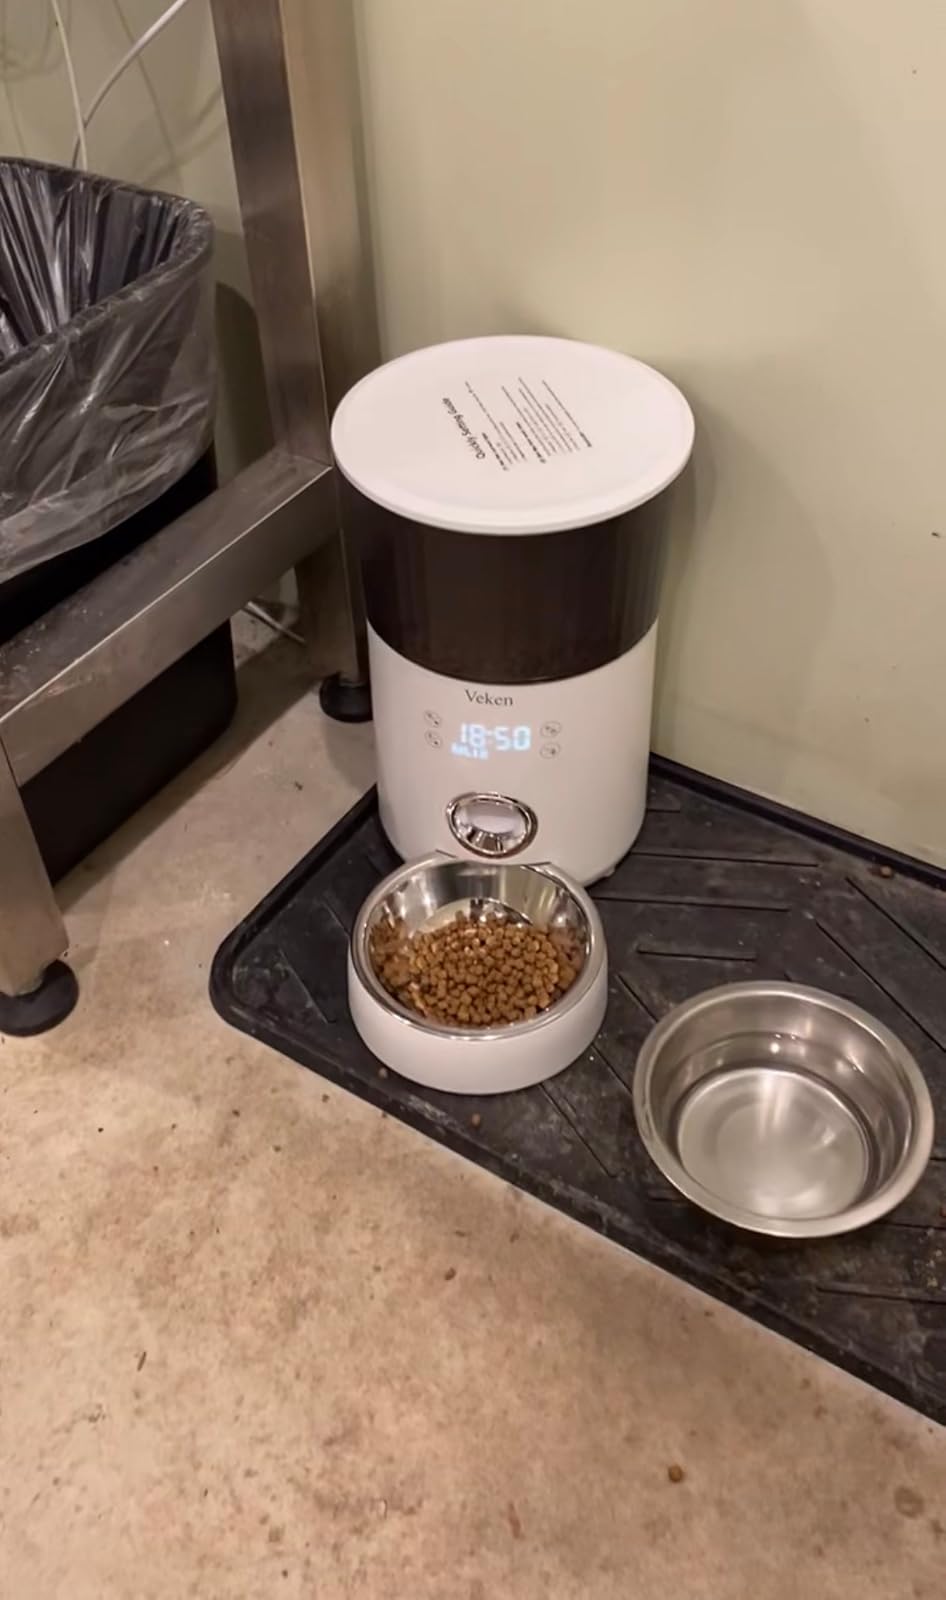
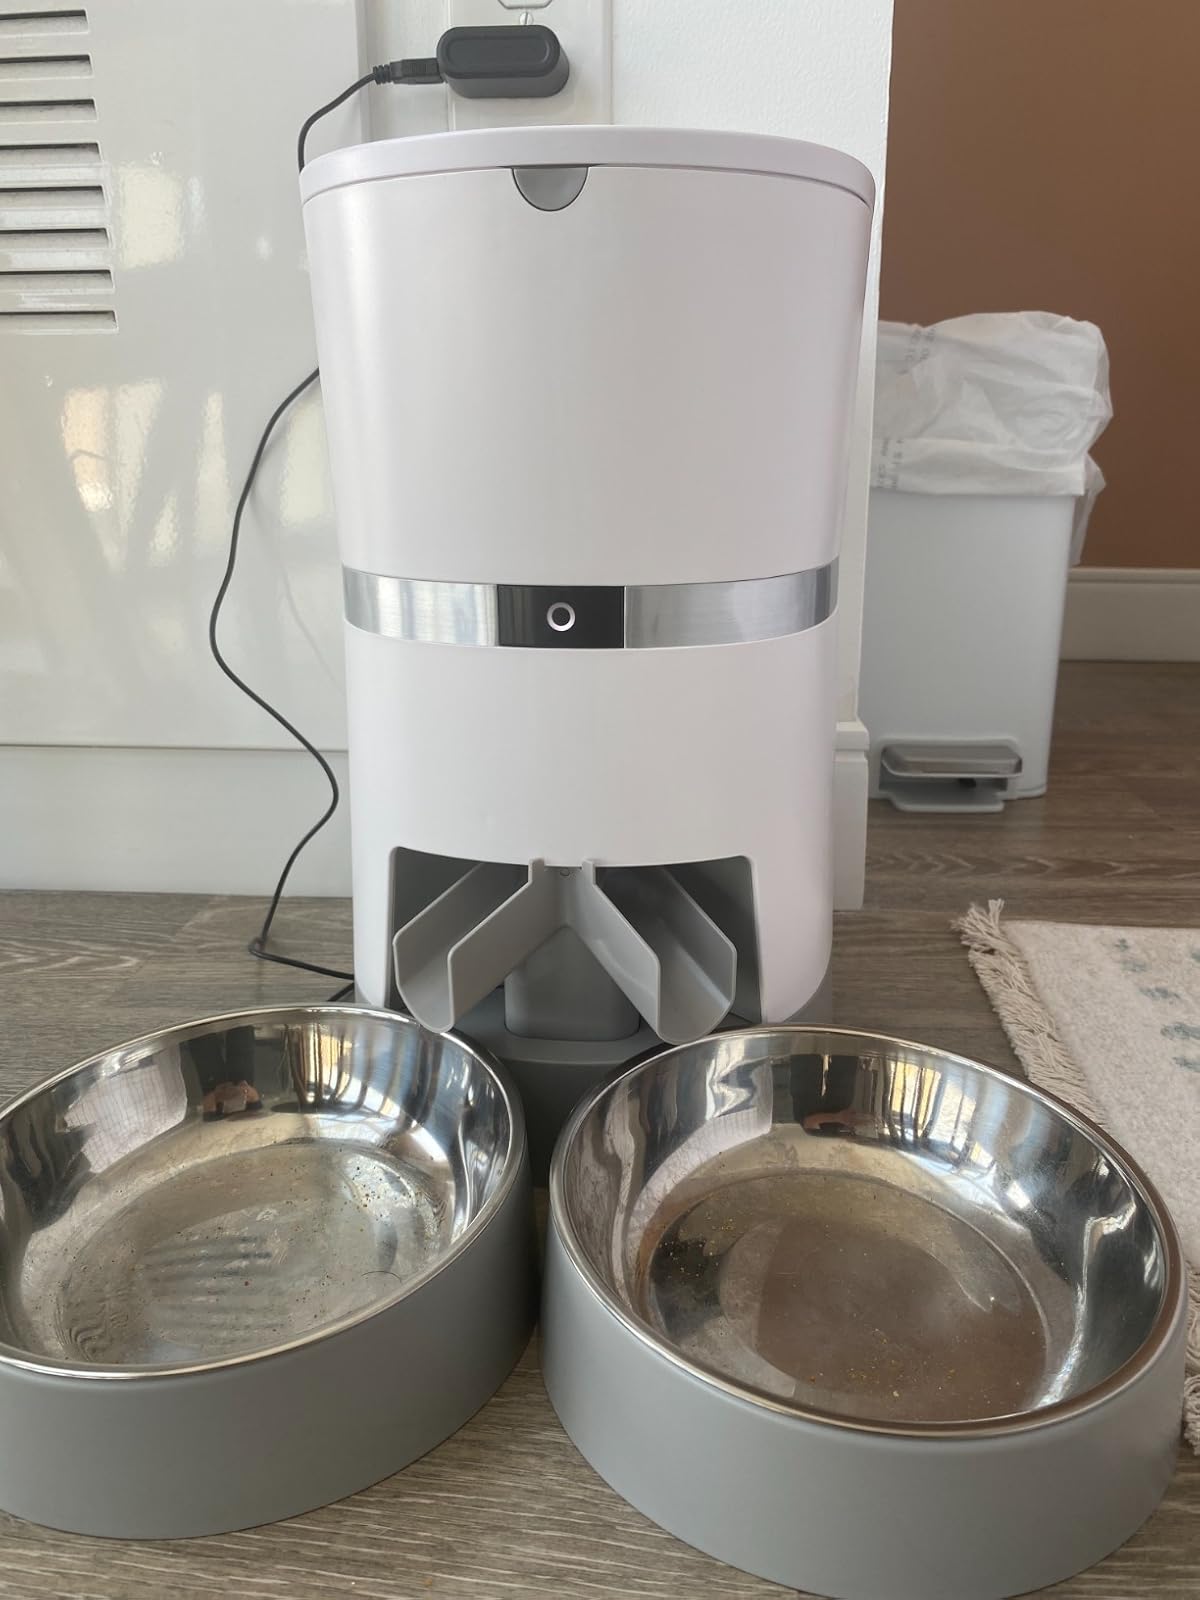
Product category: items_feeder
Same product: no